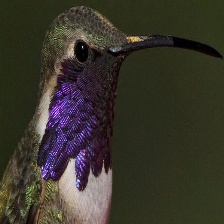
Species: LUCIFER HUMMINGBIRD
Scientific name: CALOTHORAX LUCIFER
ImageNet parent category: hummingbird